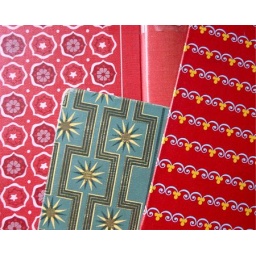
Beautiful old book covers from our local library system. These covers will be turned into purses in my upcoming classes.